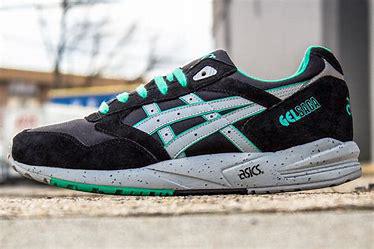
Brand: Asics
Model: Gel Saga